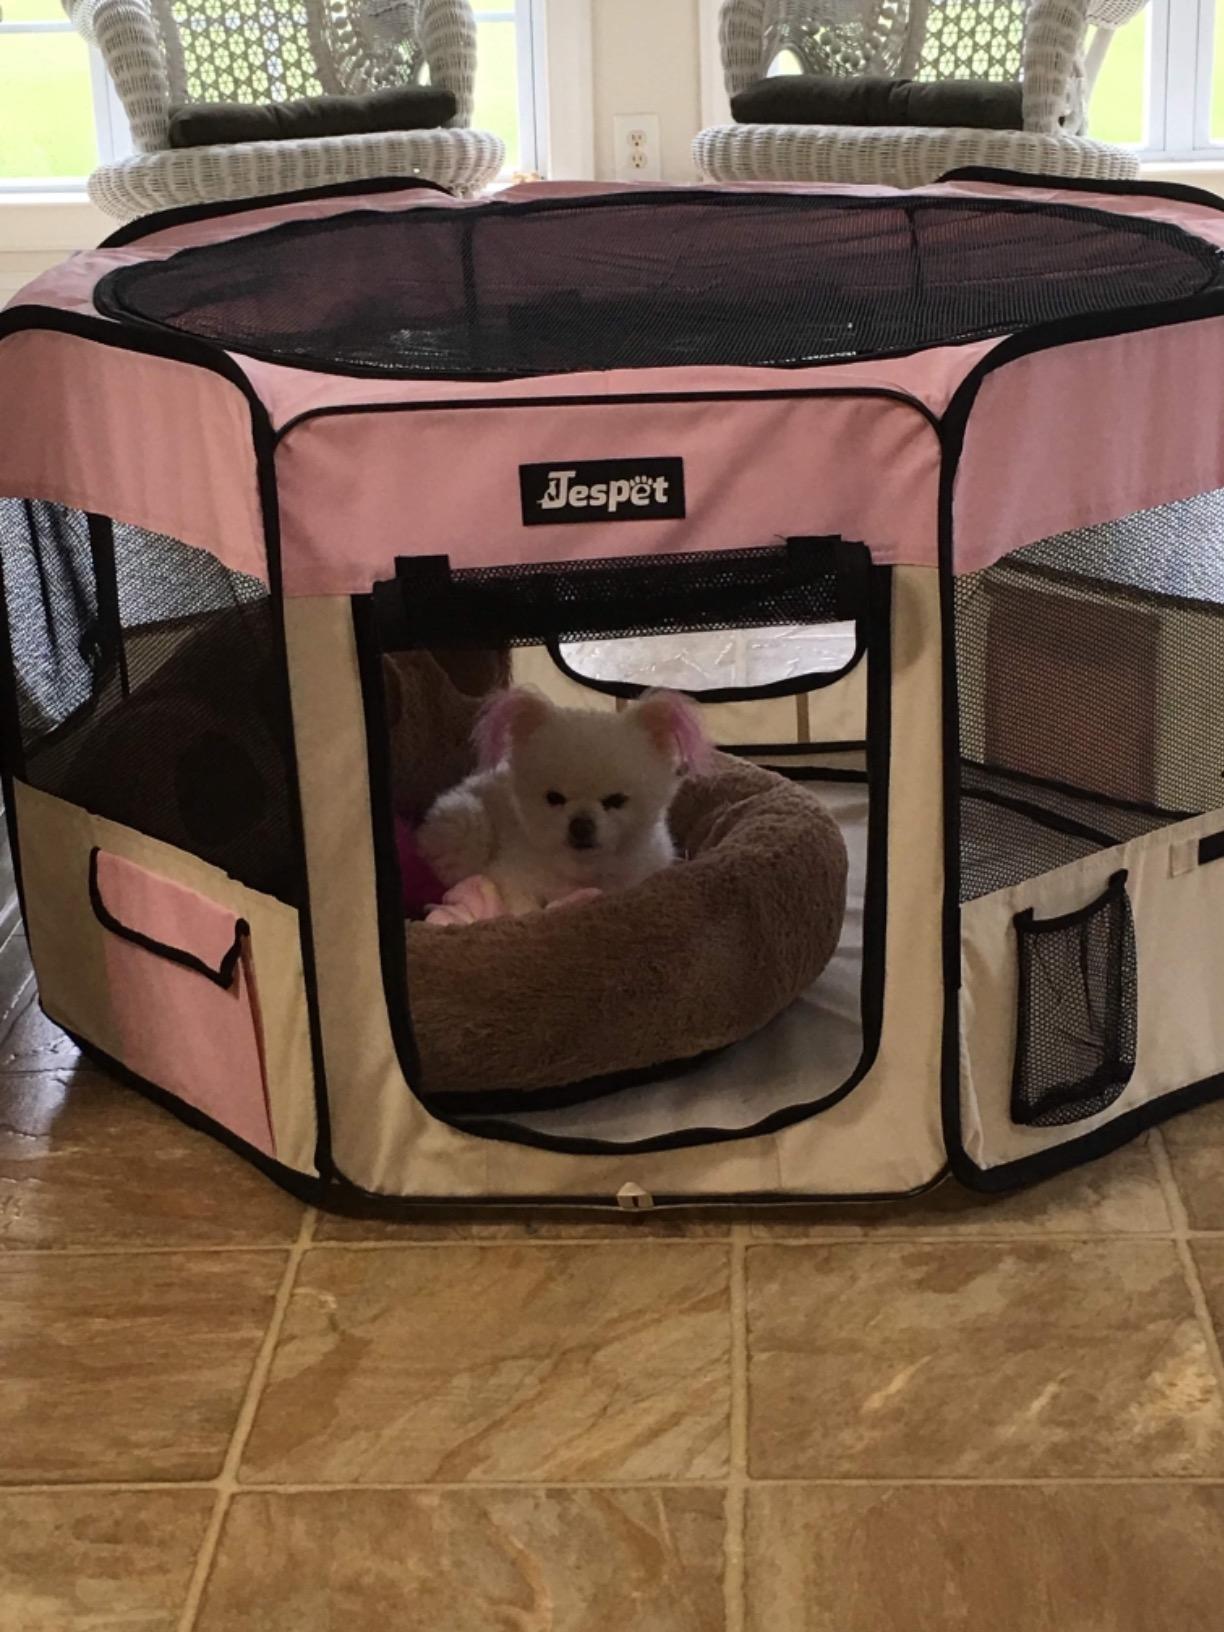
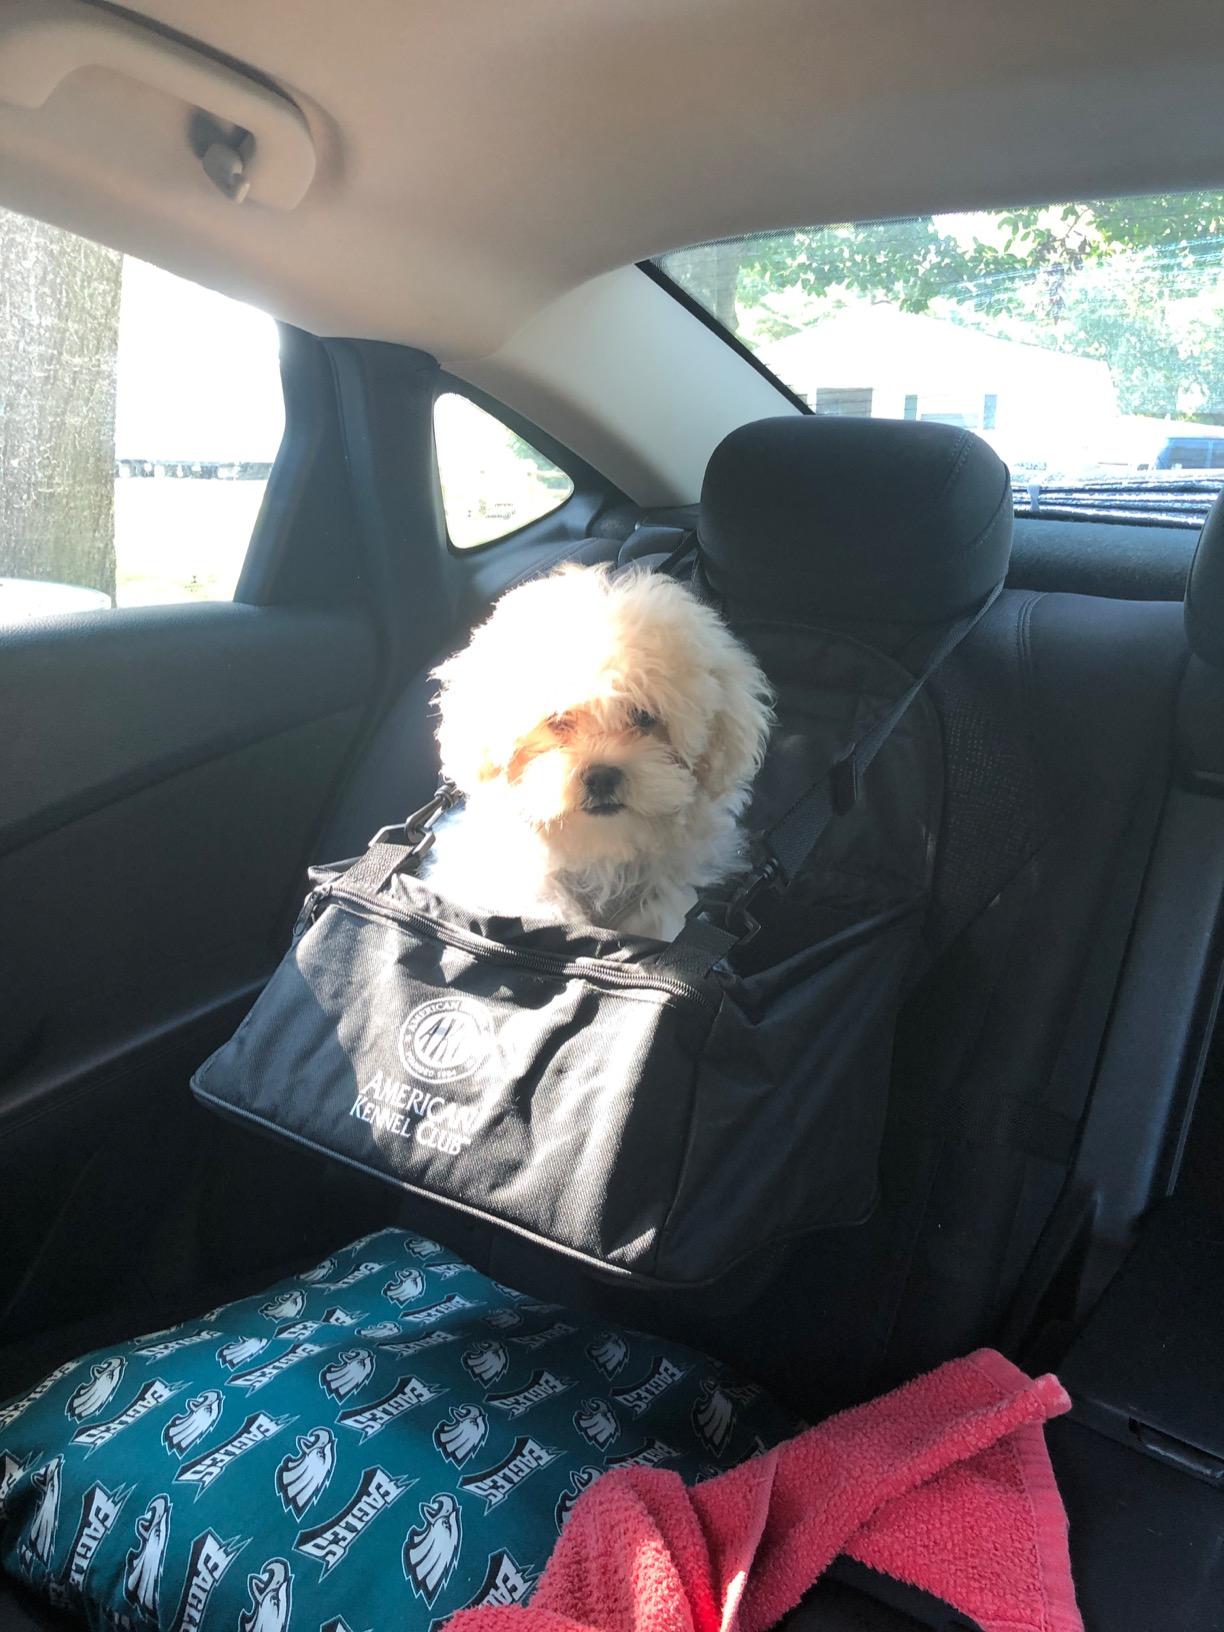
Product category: items_kennel
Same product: no